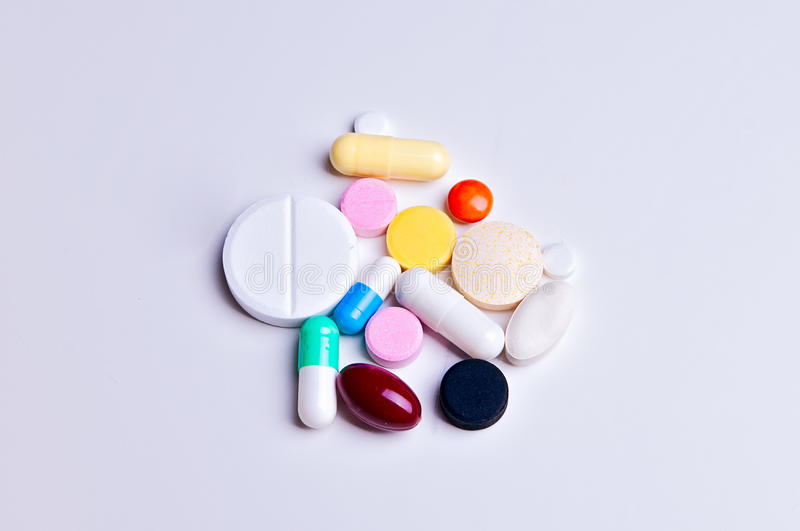
Label: plastic